Hudswell Clarke

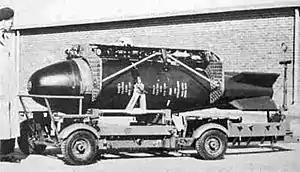
A Red Beard bomb on its bomb trolley awaiting loading into a Canberra bomber

The airframe for Red Beard, the second generation tactical nuclear bomb was also built by Hudswell, Clarke. This tactical atomic bomb had perforated baffles to reduce bomb bay buffeting when dropped from a Canberra bomber; they were not needed on other aircraft. Red Beard was known to the RAF as "Bomb, Aircraft, HE 2'000 lb MC", although its actual weight was 1650 lb. It was deployed on a wide variety of aircraft of the RAF and Royal Navy, being stockpiled in the UK, Cyprus, Singapore and afloat on carriers.